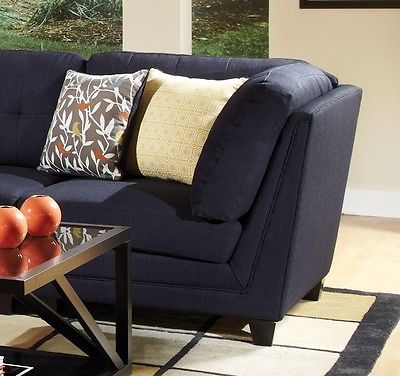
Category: sofa